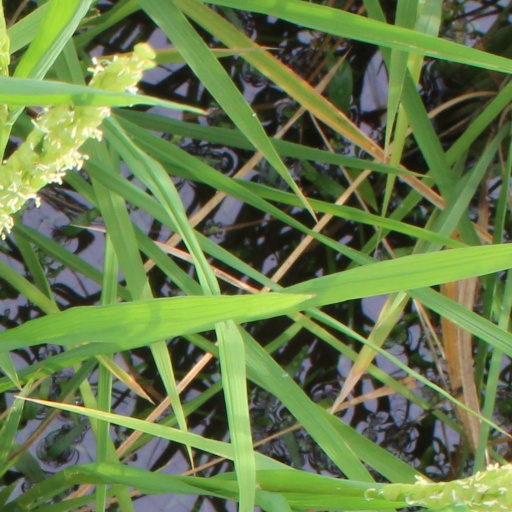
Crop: rice